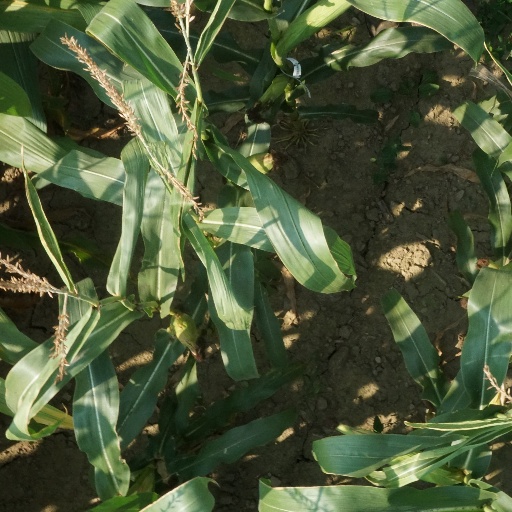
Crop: maize; corn